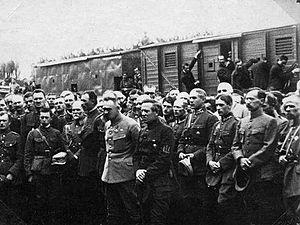
Symon Petlioura est un homme d'État et journaliste ukrainien né à Poltava le 22 mai 1879 et mort assassiné à Paris le 25 mai 1926. Il fut l'un des personnages les plus importants du mouvement national, le Commandant suprême de l'Armée et le troisième président de la République populaire ukrainienne.